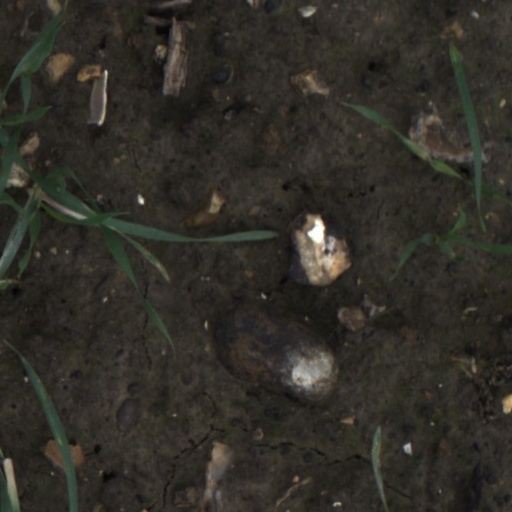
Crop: wheat